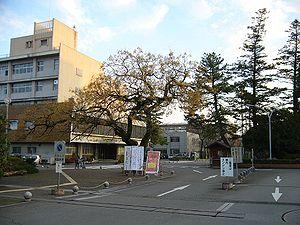
L'Université de Kōchi est une université nationale japonaise, située à Kōchi, dans la préfecture de Kōchi.